Tamana Girls High School

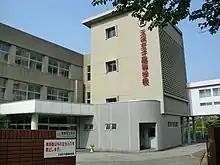
Tamana girls' high school

Tamana Girls High School (玉名女子高校学校 "Tamana joshi kōkōgakkō") is a girls high school in Tamana, Kumamoto, Japan. It was founded in April 1925 under the name 'tamana jussen jogakuin' (lit. Tamana Practice Girls' College). In 1963 assumed its present name.